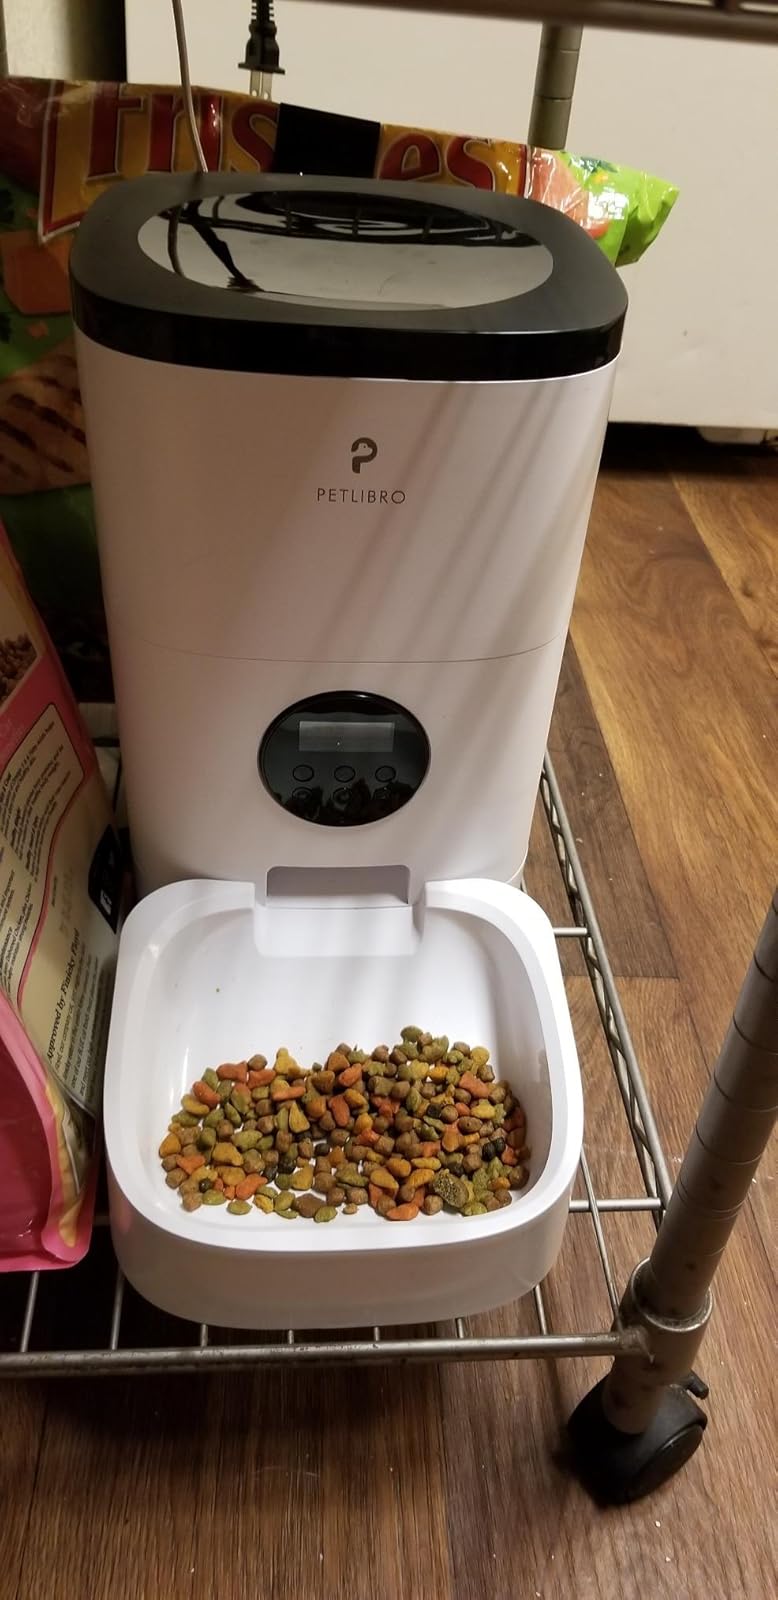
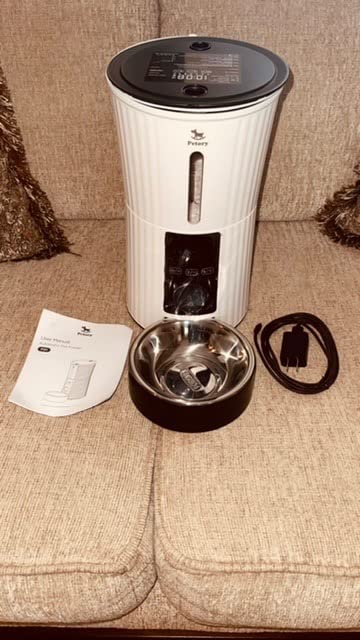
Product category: items_feeder
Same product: no